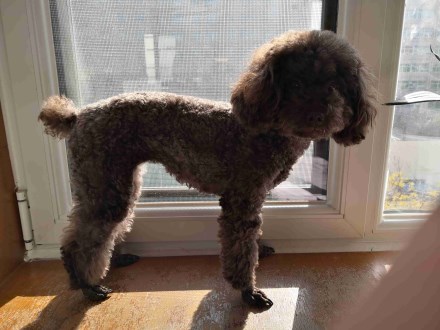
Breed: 7449-n000128-teddy